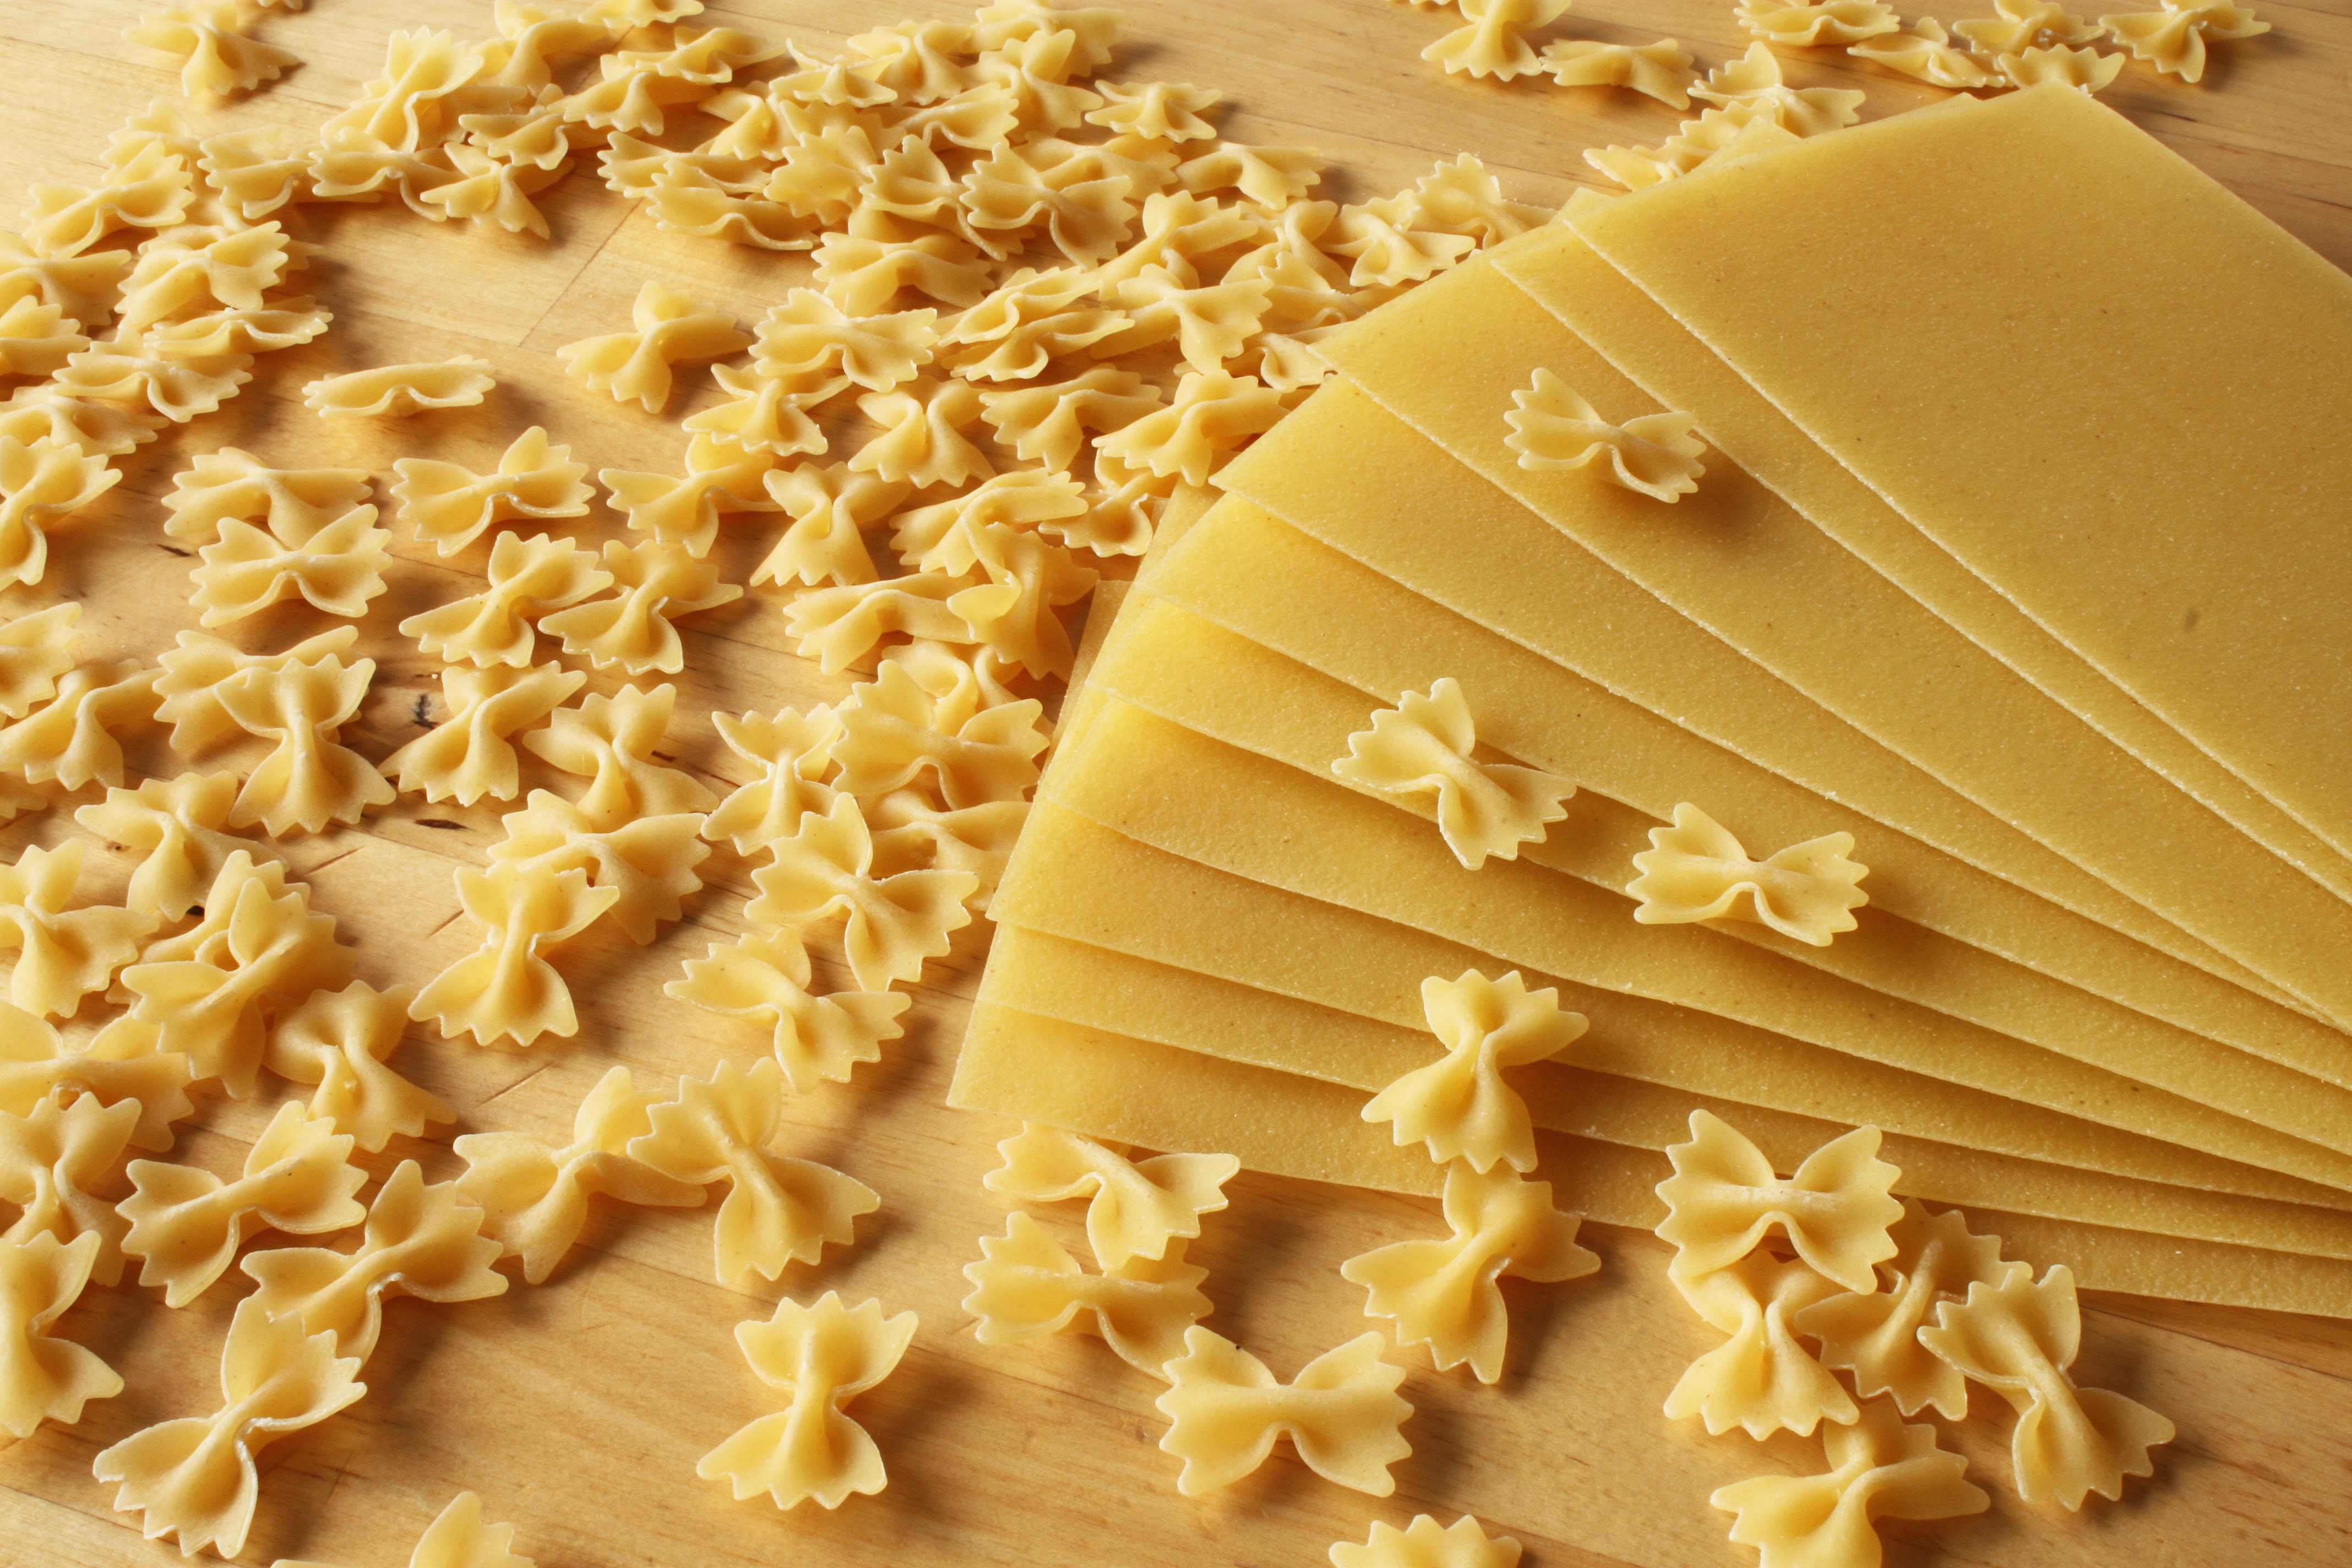
table, water, wheat, morning, dish, food, produce, small, italy, baking, dessert, eat, lunch, cuisine, delicious, dairy product, pasta, egg, cook, noodles, nutrition, raw, farfalle, cereals, large, hard, bows, spread, flour, hunger, grinding, cooking pot, italian food, lasagna, european food, cheddar cheese